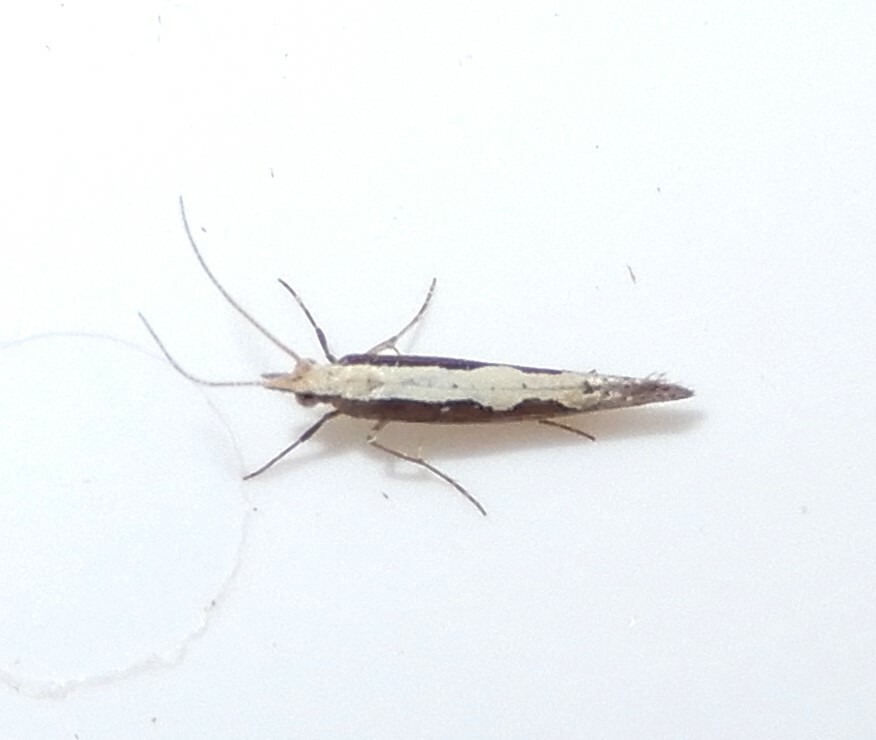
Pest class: diamondback_moth